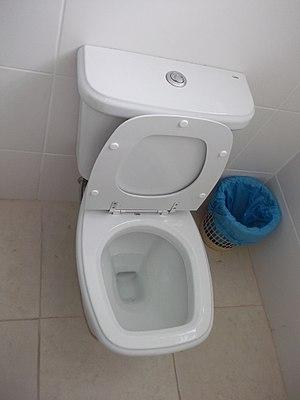
Une toilette à double chasse d'eau est une variante de la toilette à chasse d'eau qui utilise deux boutons ou poignées pour vider différentes quantités d'eau.